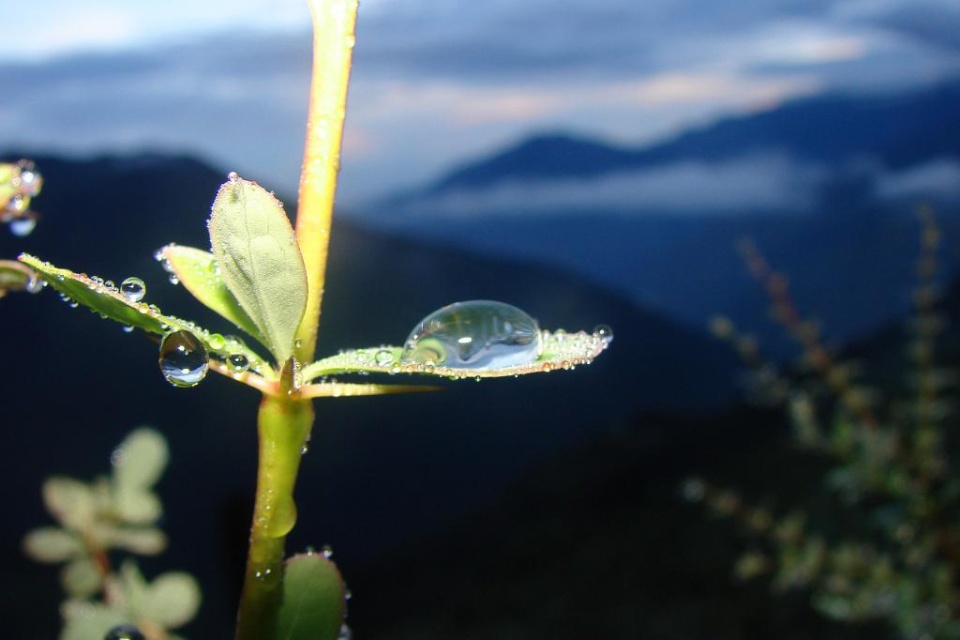
Question: Considering the relative positions of transparent glass droplet at center and transparent glass flower at upper left in the image provided, where is transparent glass droplet at center located with respect to transparent glass flower at upper left? (A) right (B) left
Answer: A